Joe Kryczka

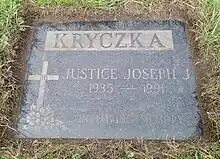
Flat black granite stone ingrave with his name and a cross

Kryczka was succeeded as president of the CAHA by Jack Devine, on May 25, 1973 at the annual meeting. After his term as president, Kryczka was appointed chairman of the CAHA rules committee, and was responsible for enforcing discipline. He fined the Humboldt Broncos management $500, for refusing to play game six of the 1973 Centennial Cup playoffs. At the 1974 general meeting, the rules committee aimed to reduce eye injuries and obscenities directed at referees, and empowered the officials to enforce the appropriate rules more strictly. At the 1975 general meeting, the rules committee dealt with the increase of violence in hockey, recommended more severe penalties for cross-checking and high-sticking above the shoulders, raised the punishment for abuse of officials, and suggested game misconducts to deter fighting.